Carl Nesjar

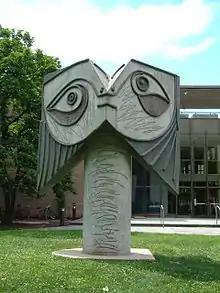
Designed by Pablo Picasso, executed by Carl Nesjar, "Head of a Woman", designed 1962, executed 1971, at the Princeton University Art Museum

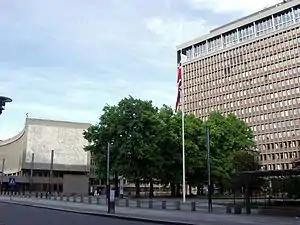
Regjeringskvartalet, Oslo (2005 photo), with mural sculptured by Nesjar after Picasso's design.

Carl Nesjar (né Carlsen; 6 July 1920 – 23 May 2015) was a Norwegian painter, sculptor and graphic artist. He is best known for his collaborations with Pablo Picasso; serving for nearly twenty years as Picasso's chosen fabricator — the artist who turned Picasso's drawings and scale models into large public sculptures. One such work was Picasso's Regjeringskvartalet murals which are located in Oslo, the city where Nesjar lived for most of his life. He is also known for his series of "Ice Fountains” which can be found in cities around the world.